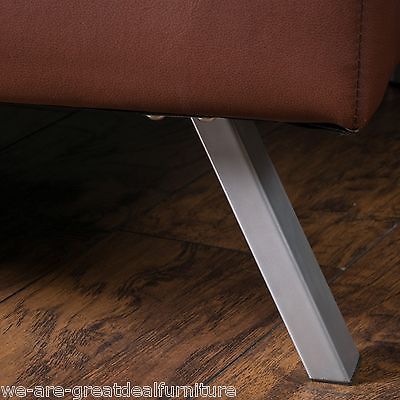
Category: sofa